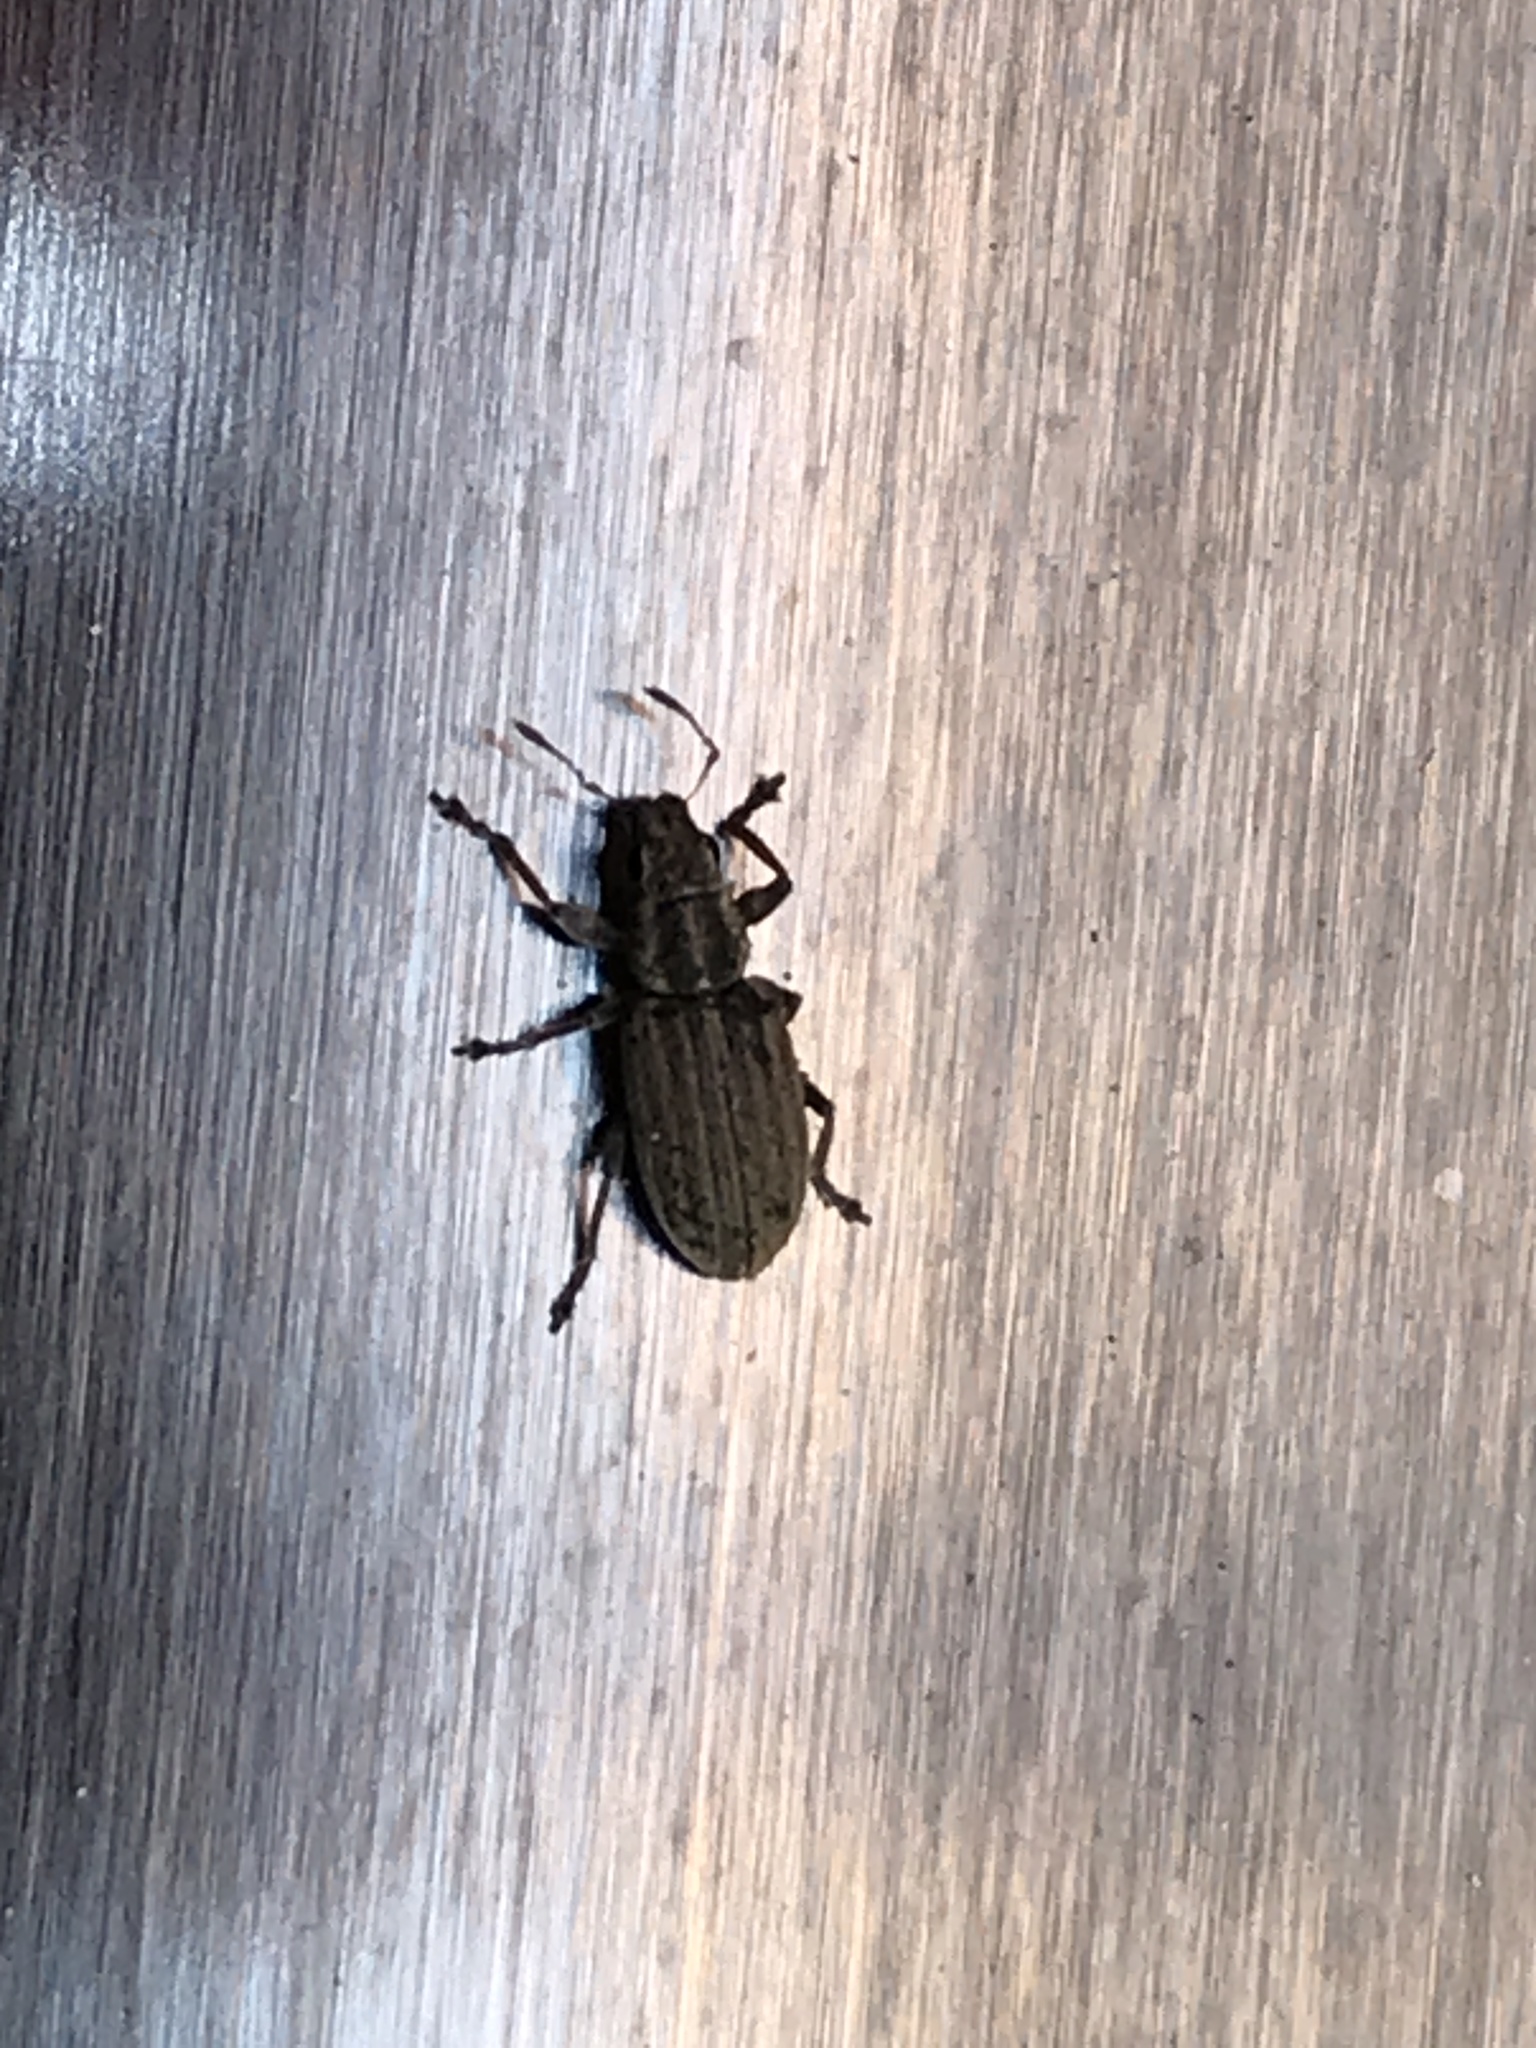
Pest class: pea_leaf_weevil